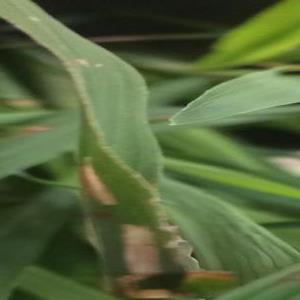
Disease: Blast